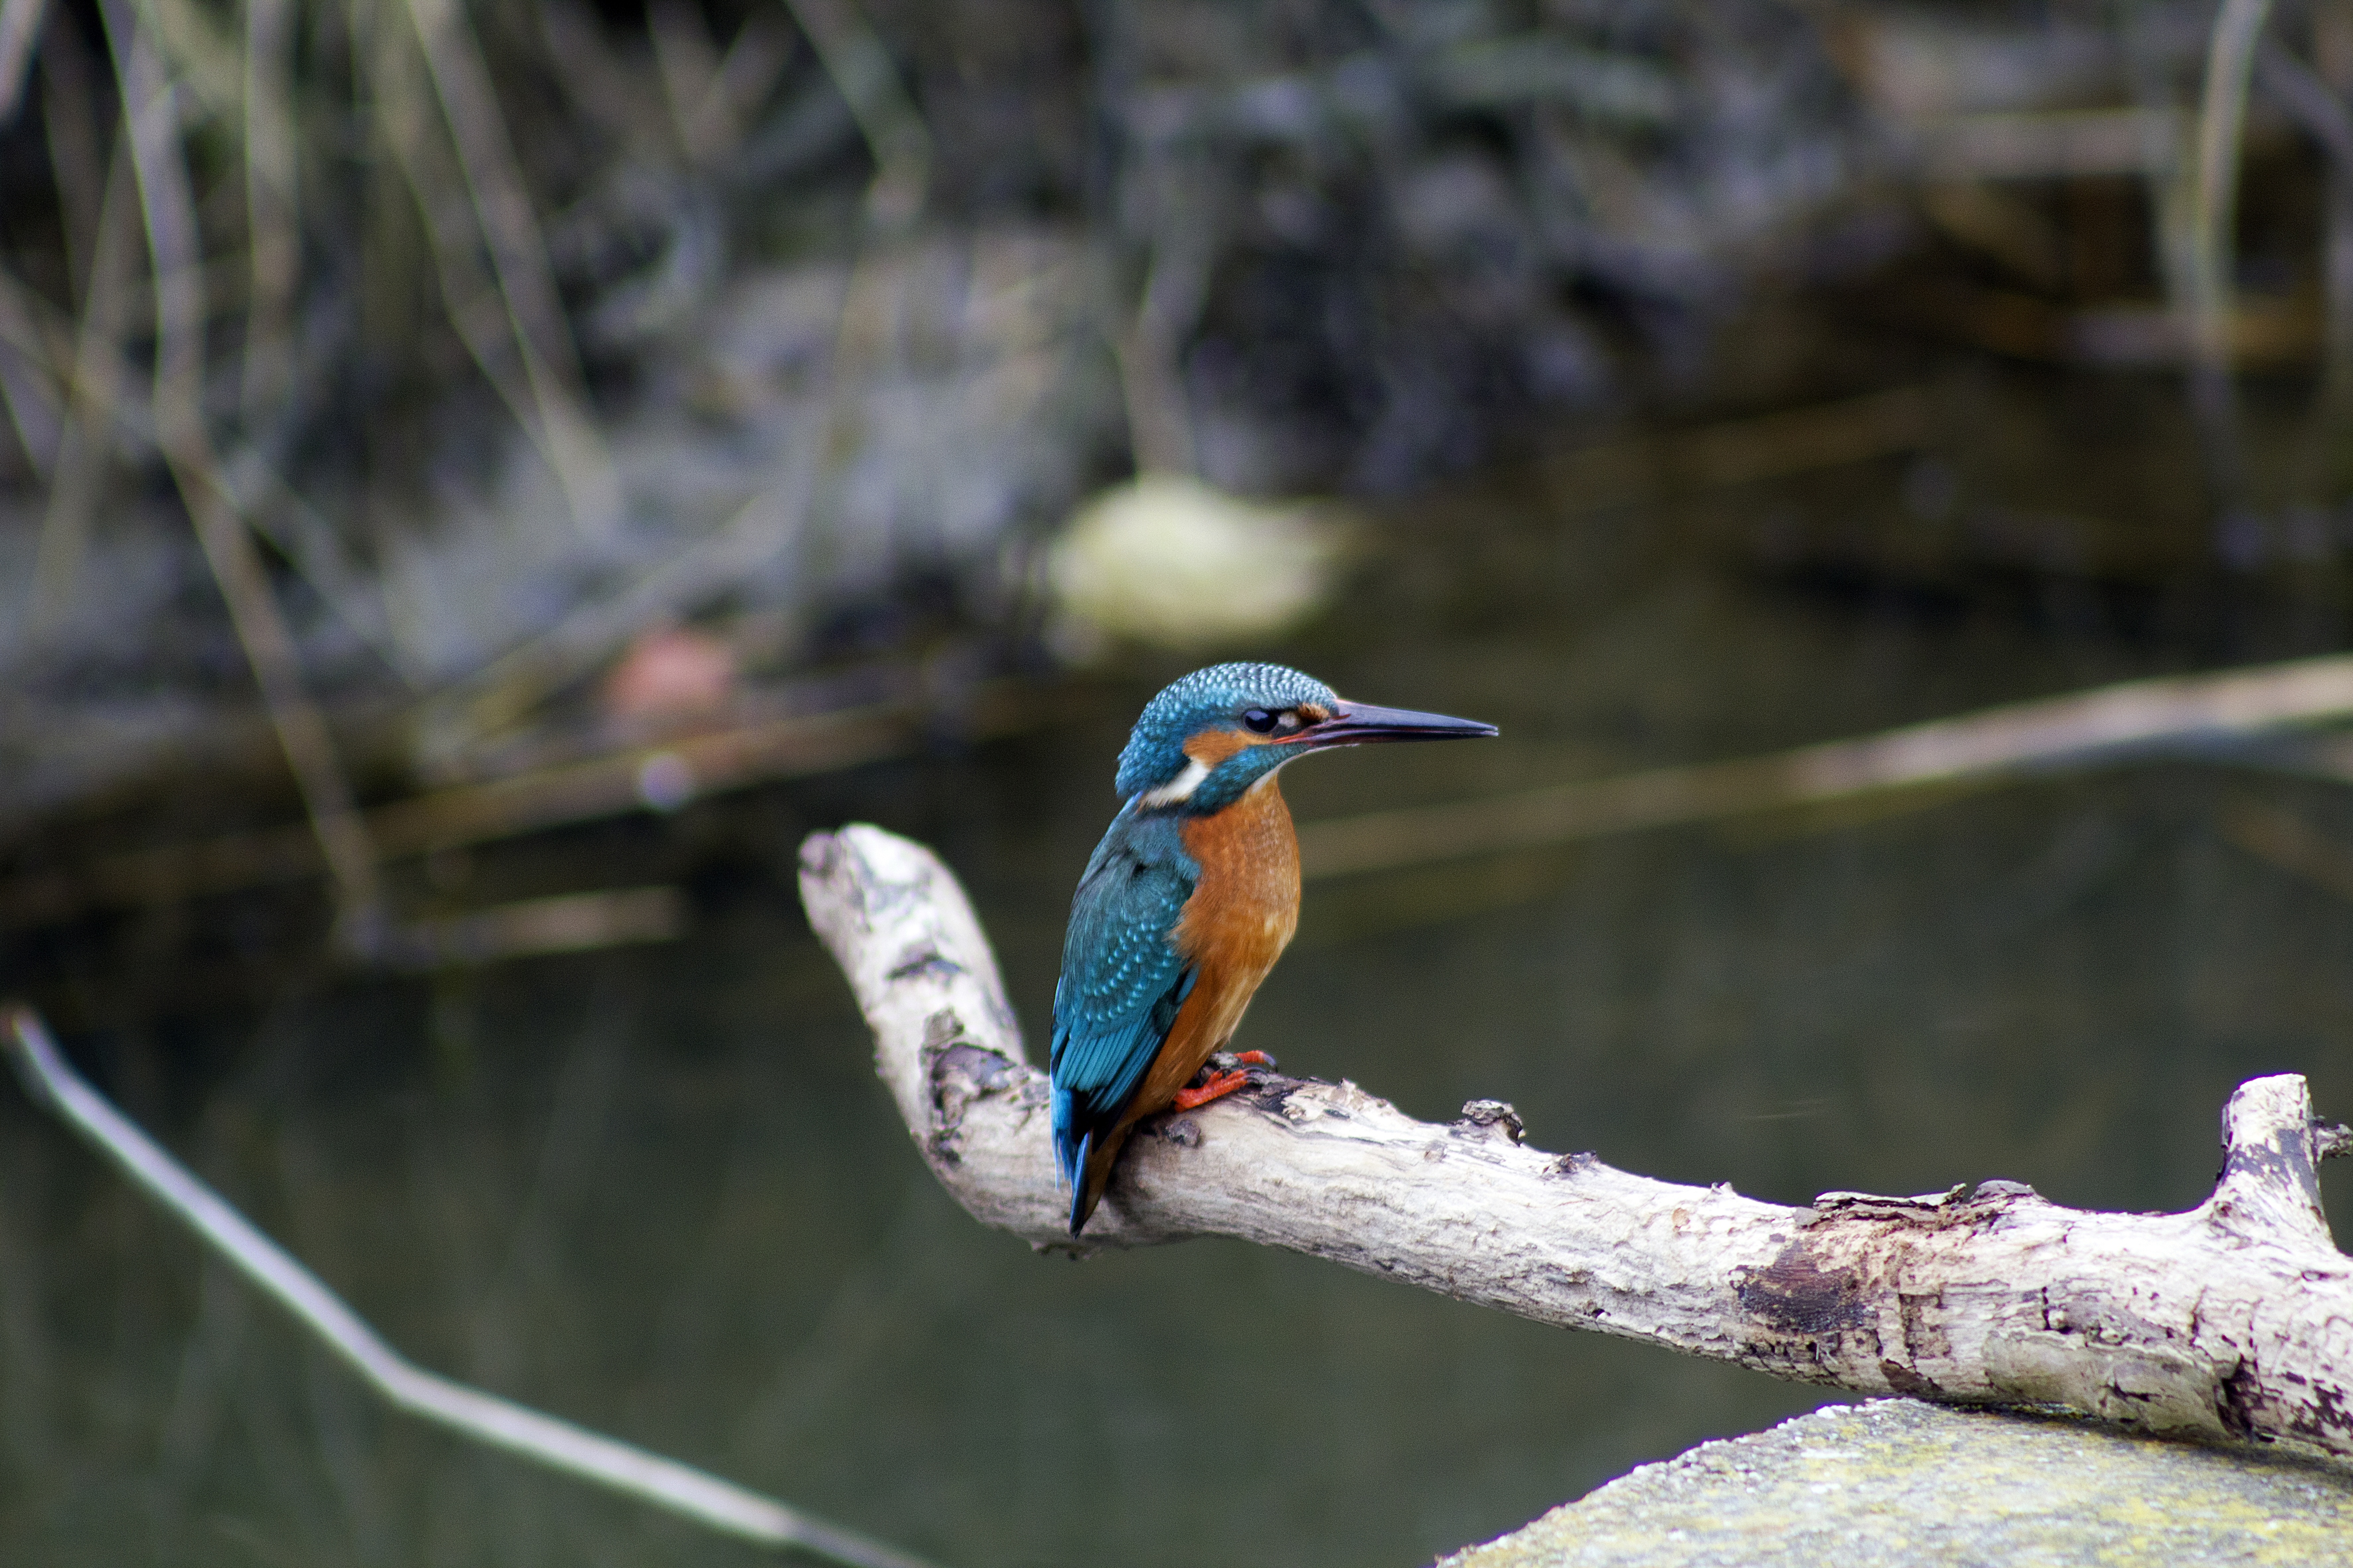
nature, branch, bird, animal, wildlife, beak, fauna, vertebrate, kingfisher